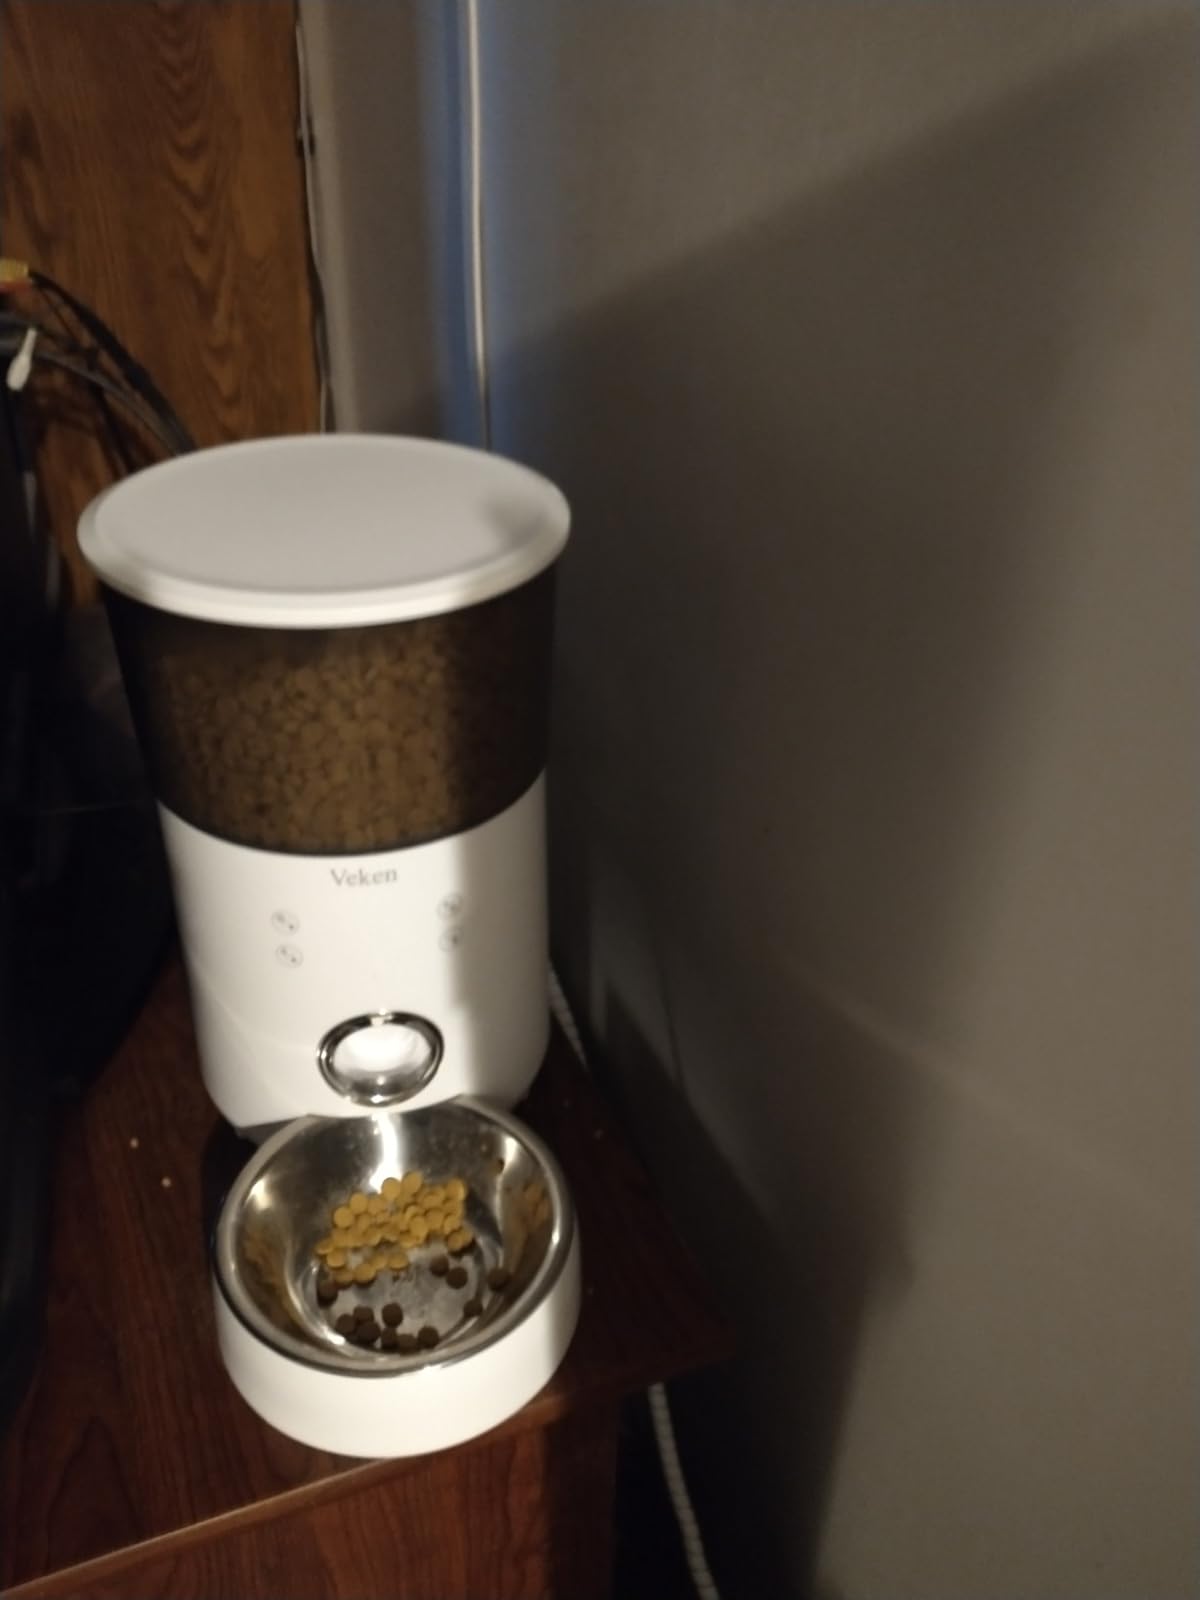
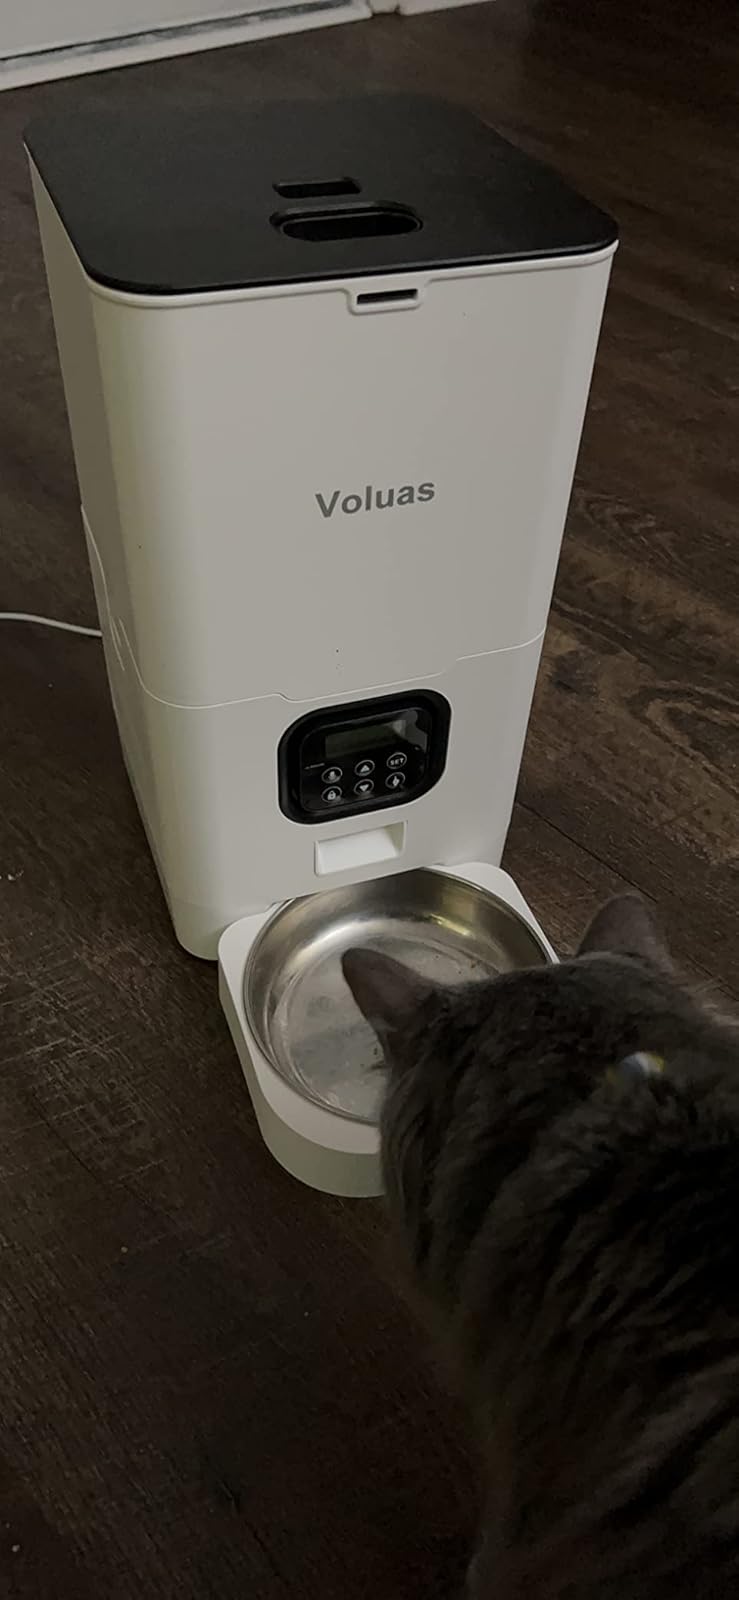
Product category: items_feeder
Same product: no